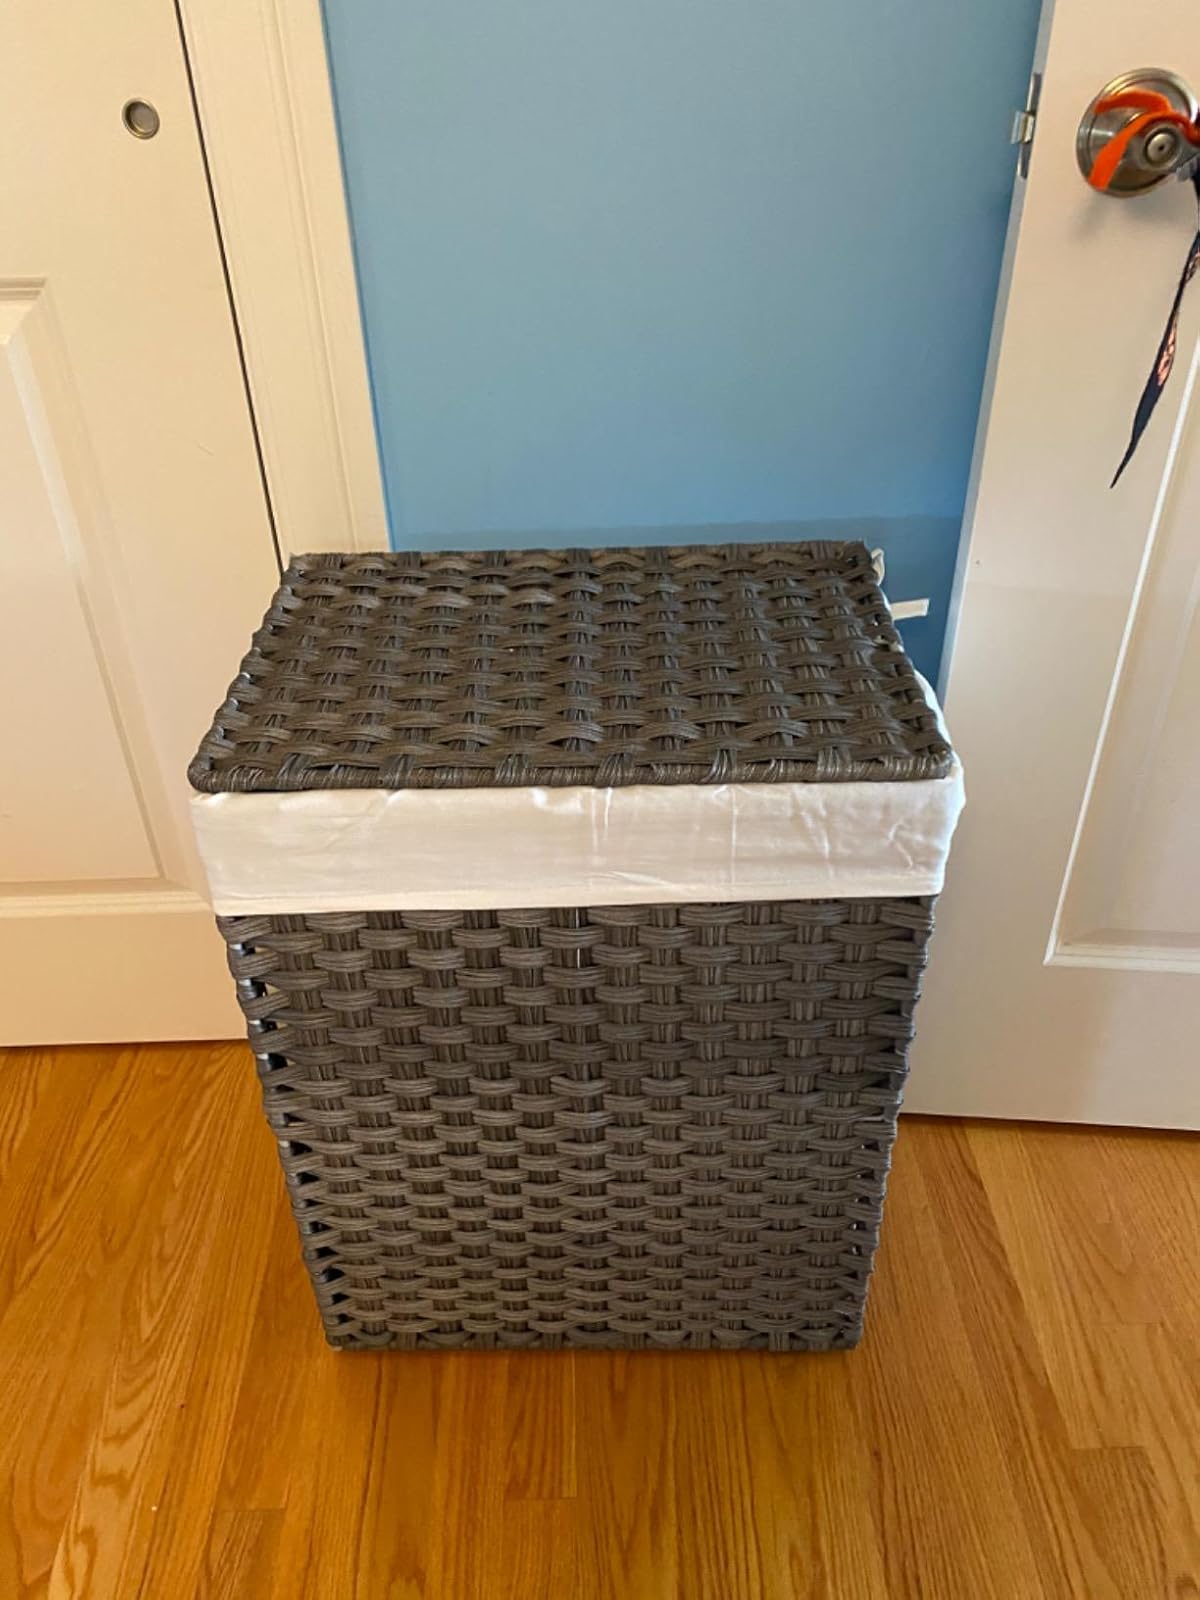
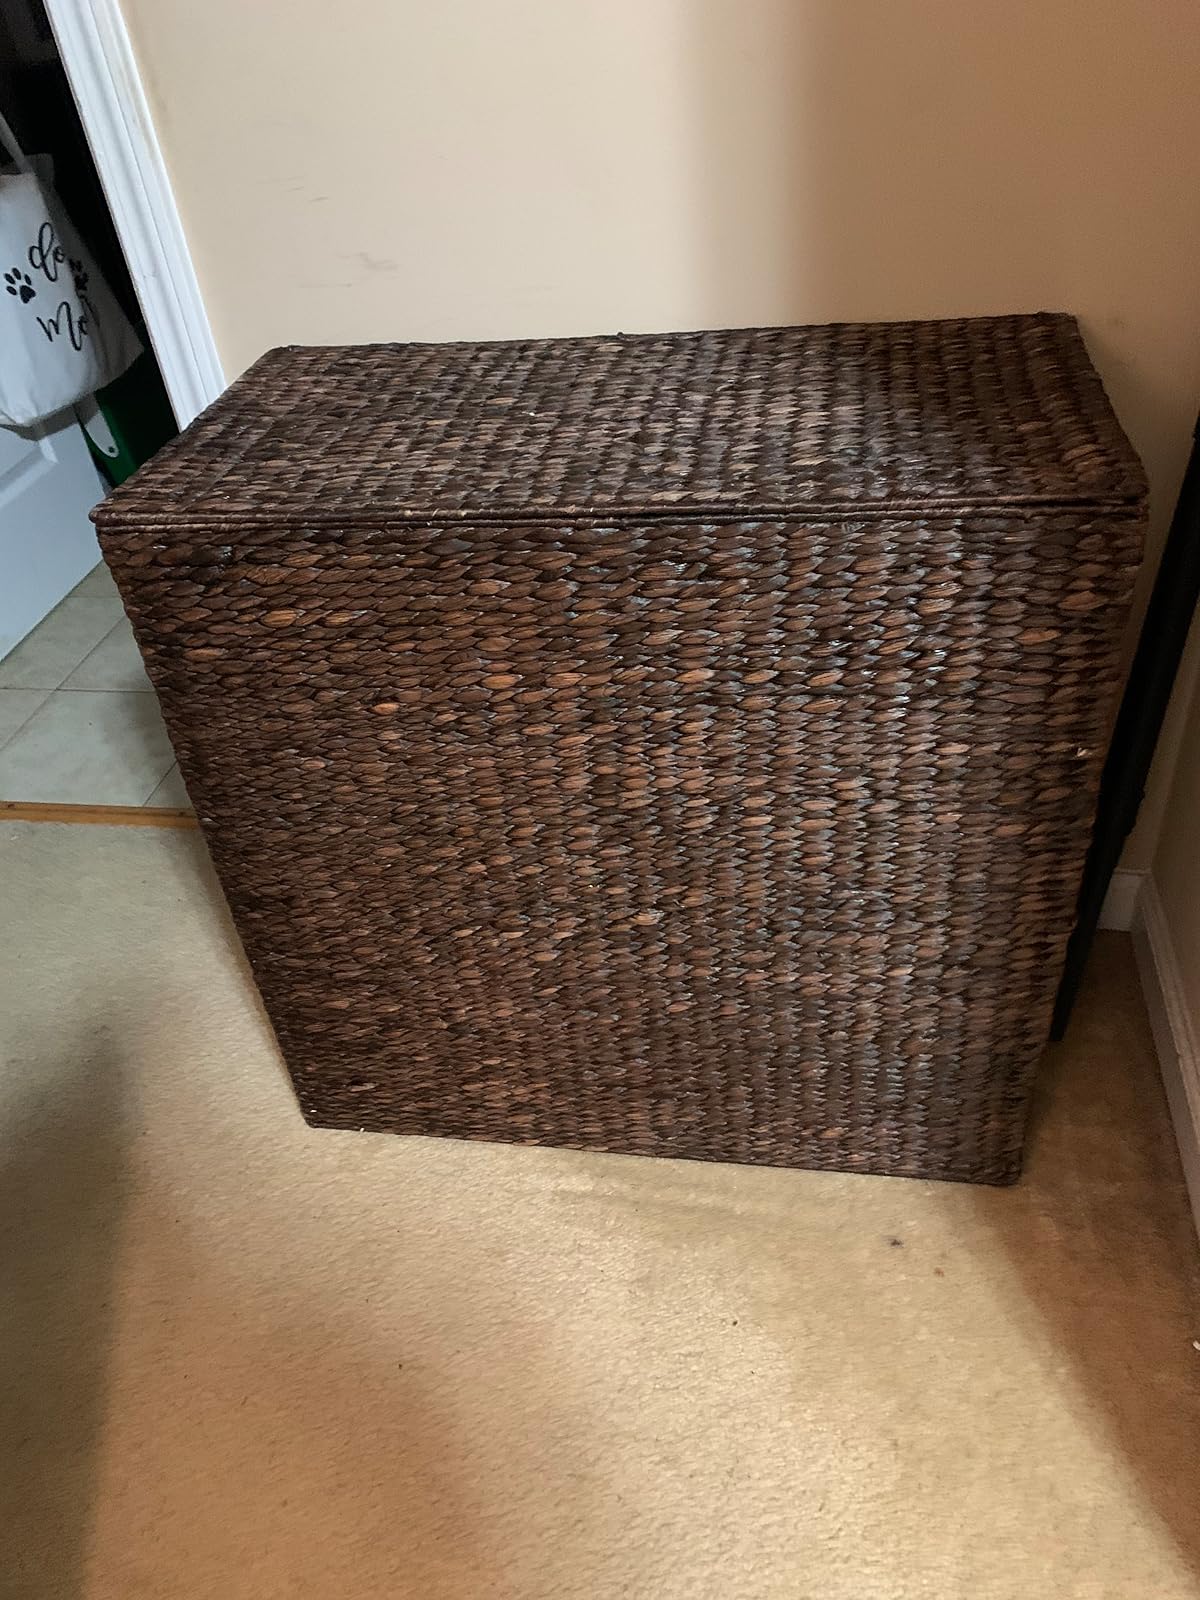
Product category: items_hamper
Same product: no